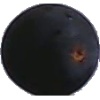
Label: blue_grape